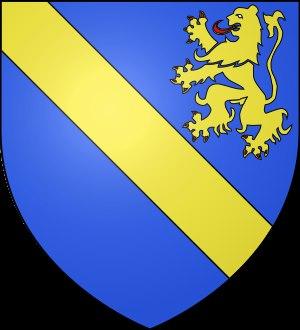
Le château de Pierre de Bernis est un château situé sur la commune de Sathonay-Village, dans la métropole de Lyon, en bordure du vallon du Ravin.